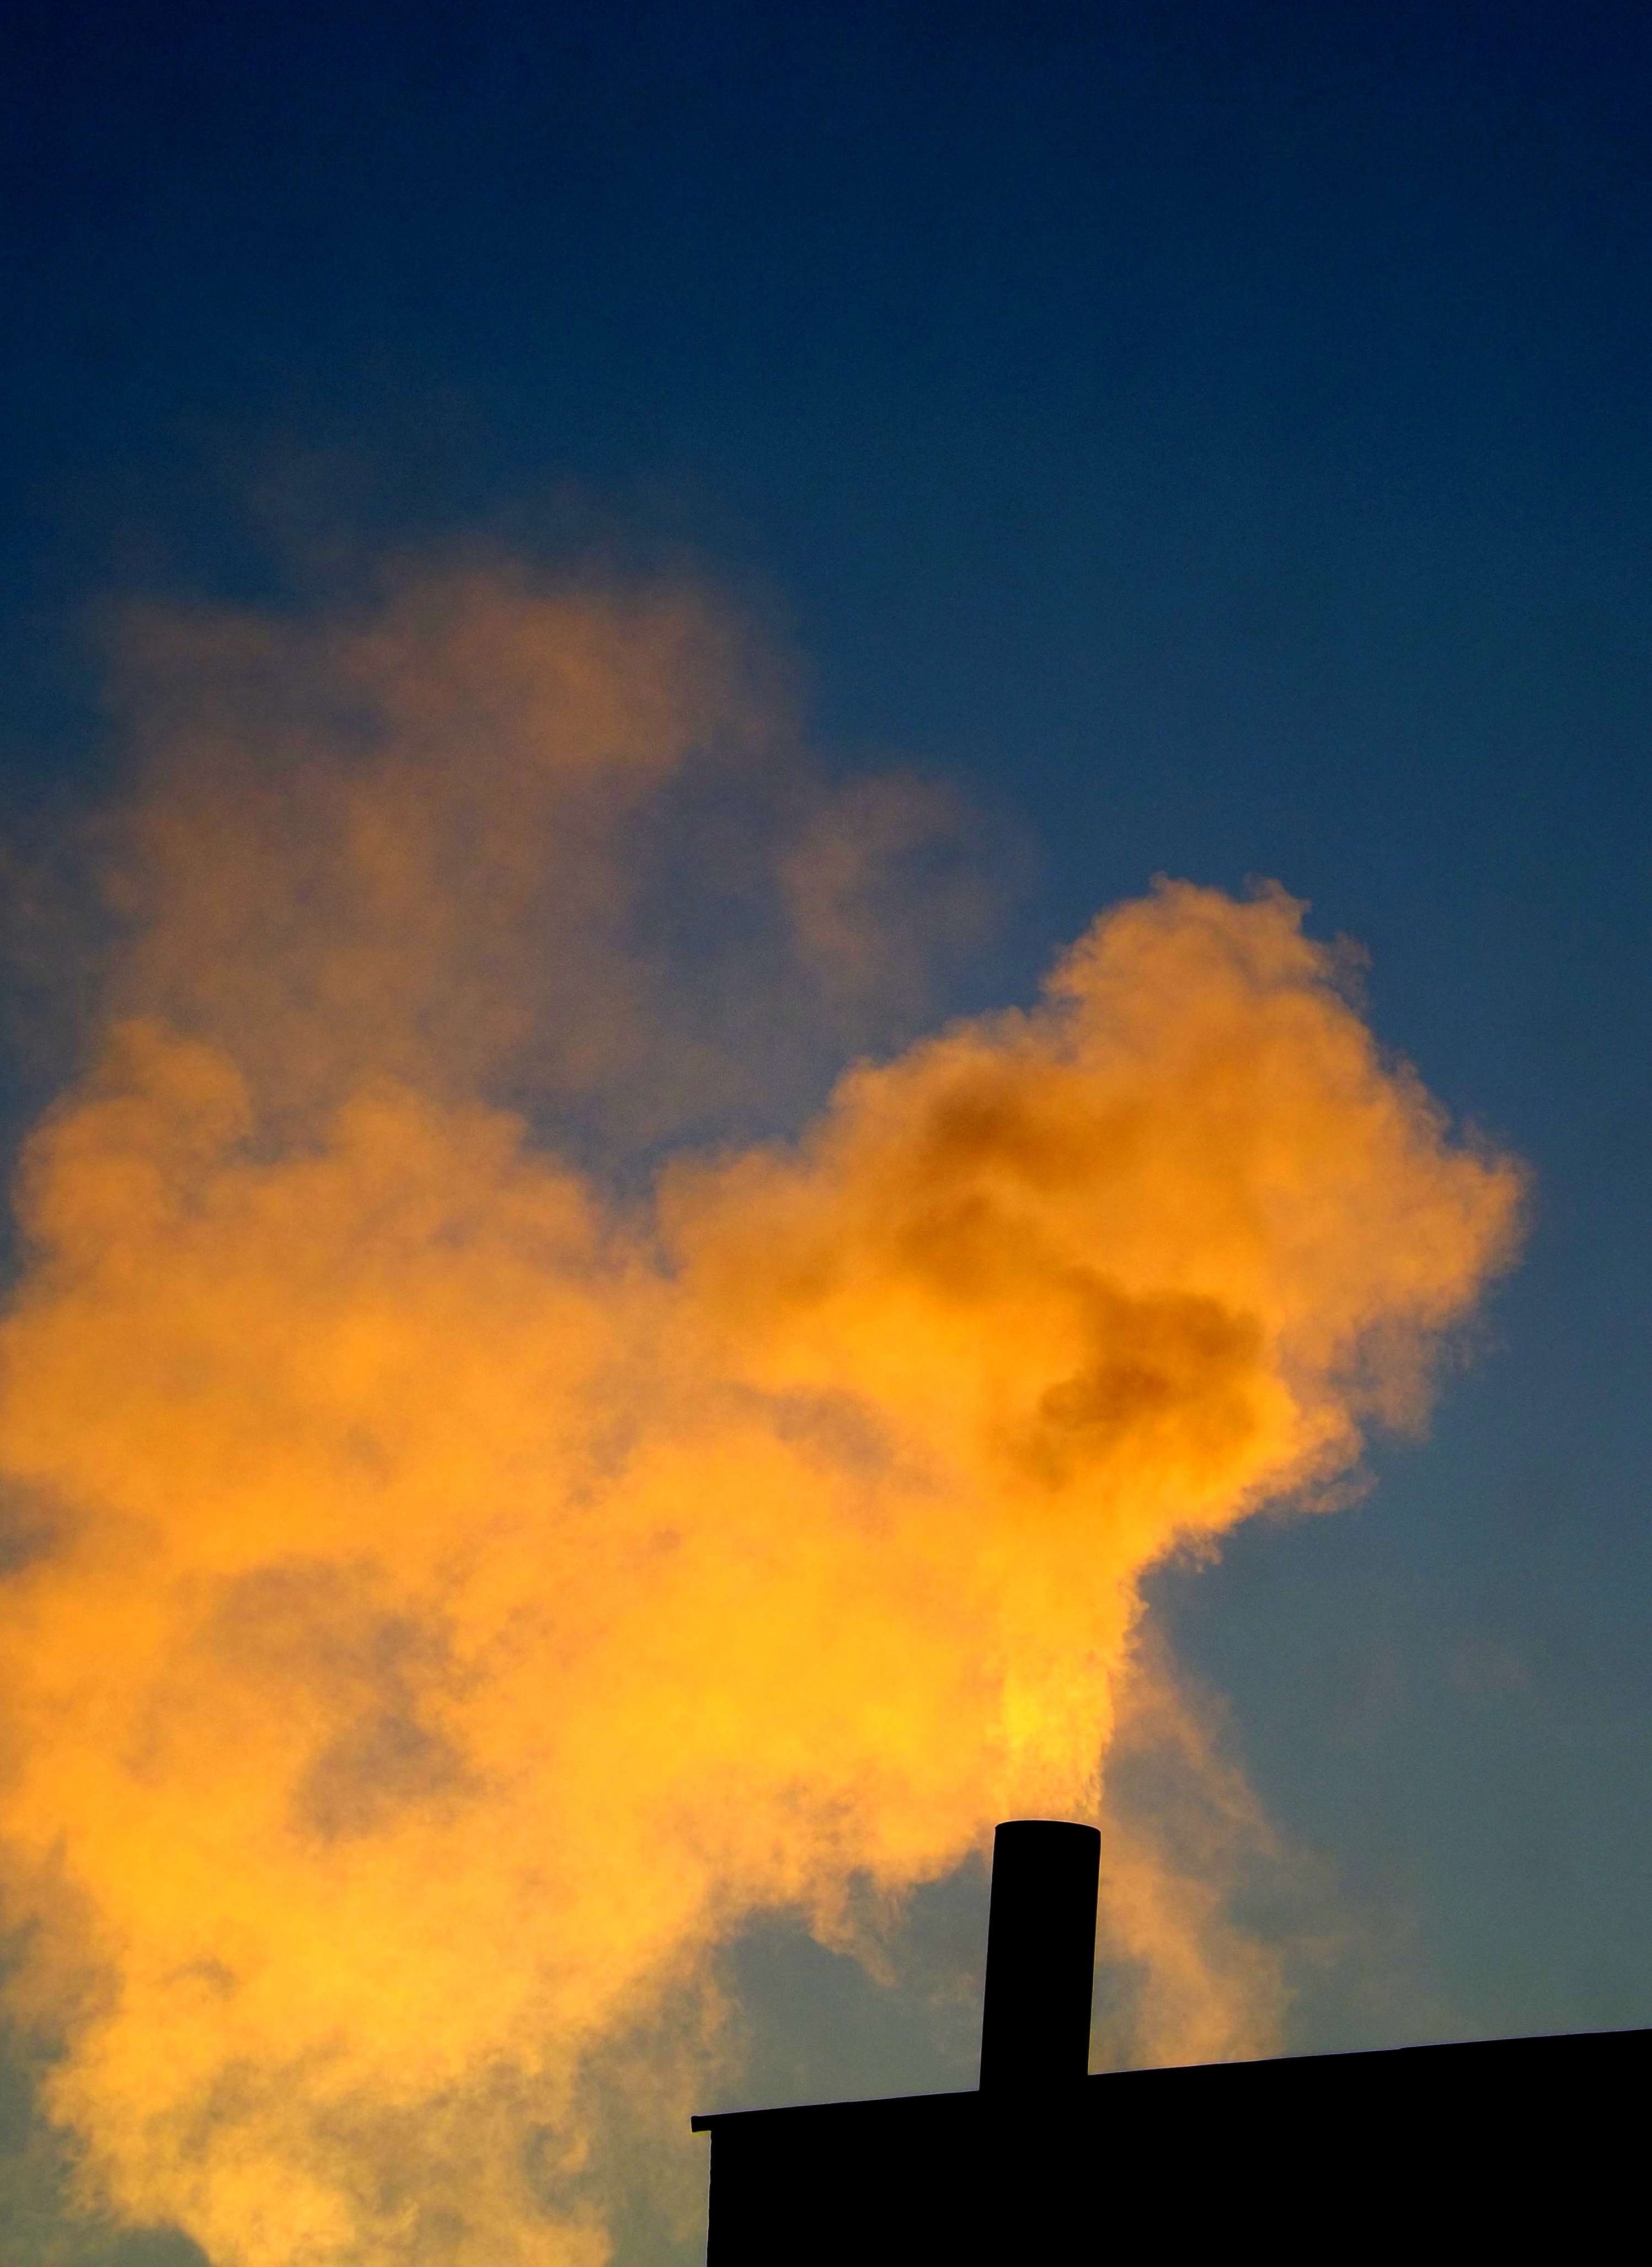
cloud, sky, sunset, steam, dawn, atmosphere, smoke, dusk, evening, horn, cumulus, yellow, afterglow, meteorological phenomenon